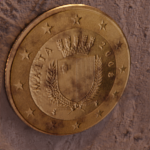
Coin value: 50cents
Country: mt
Edition: standard